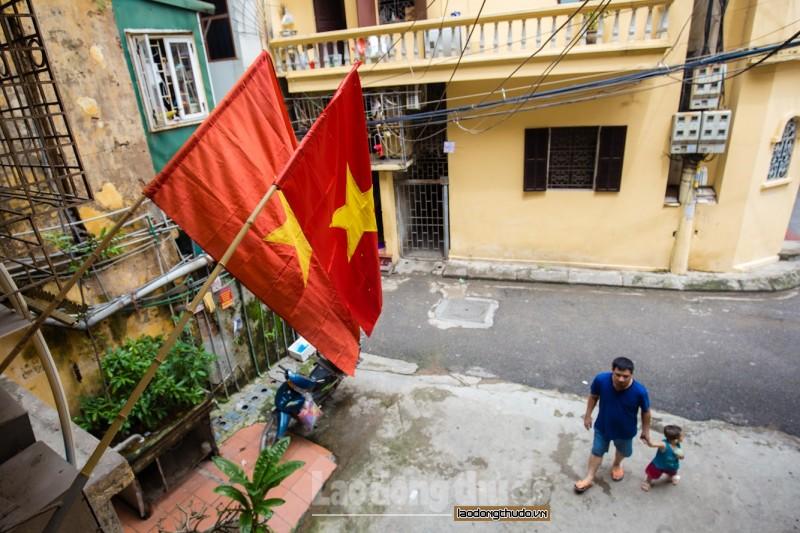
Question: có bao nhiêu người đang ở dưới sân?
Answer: hai người